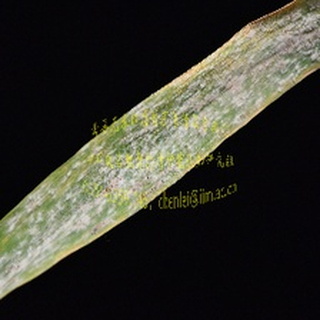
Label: wheat_mildew